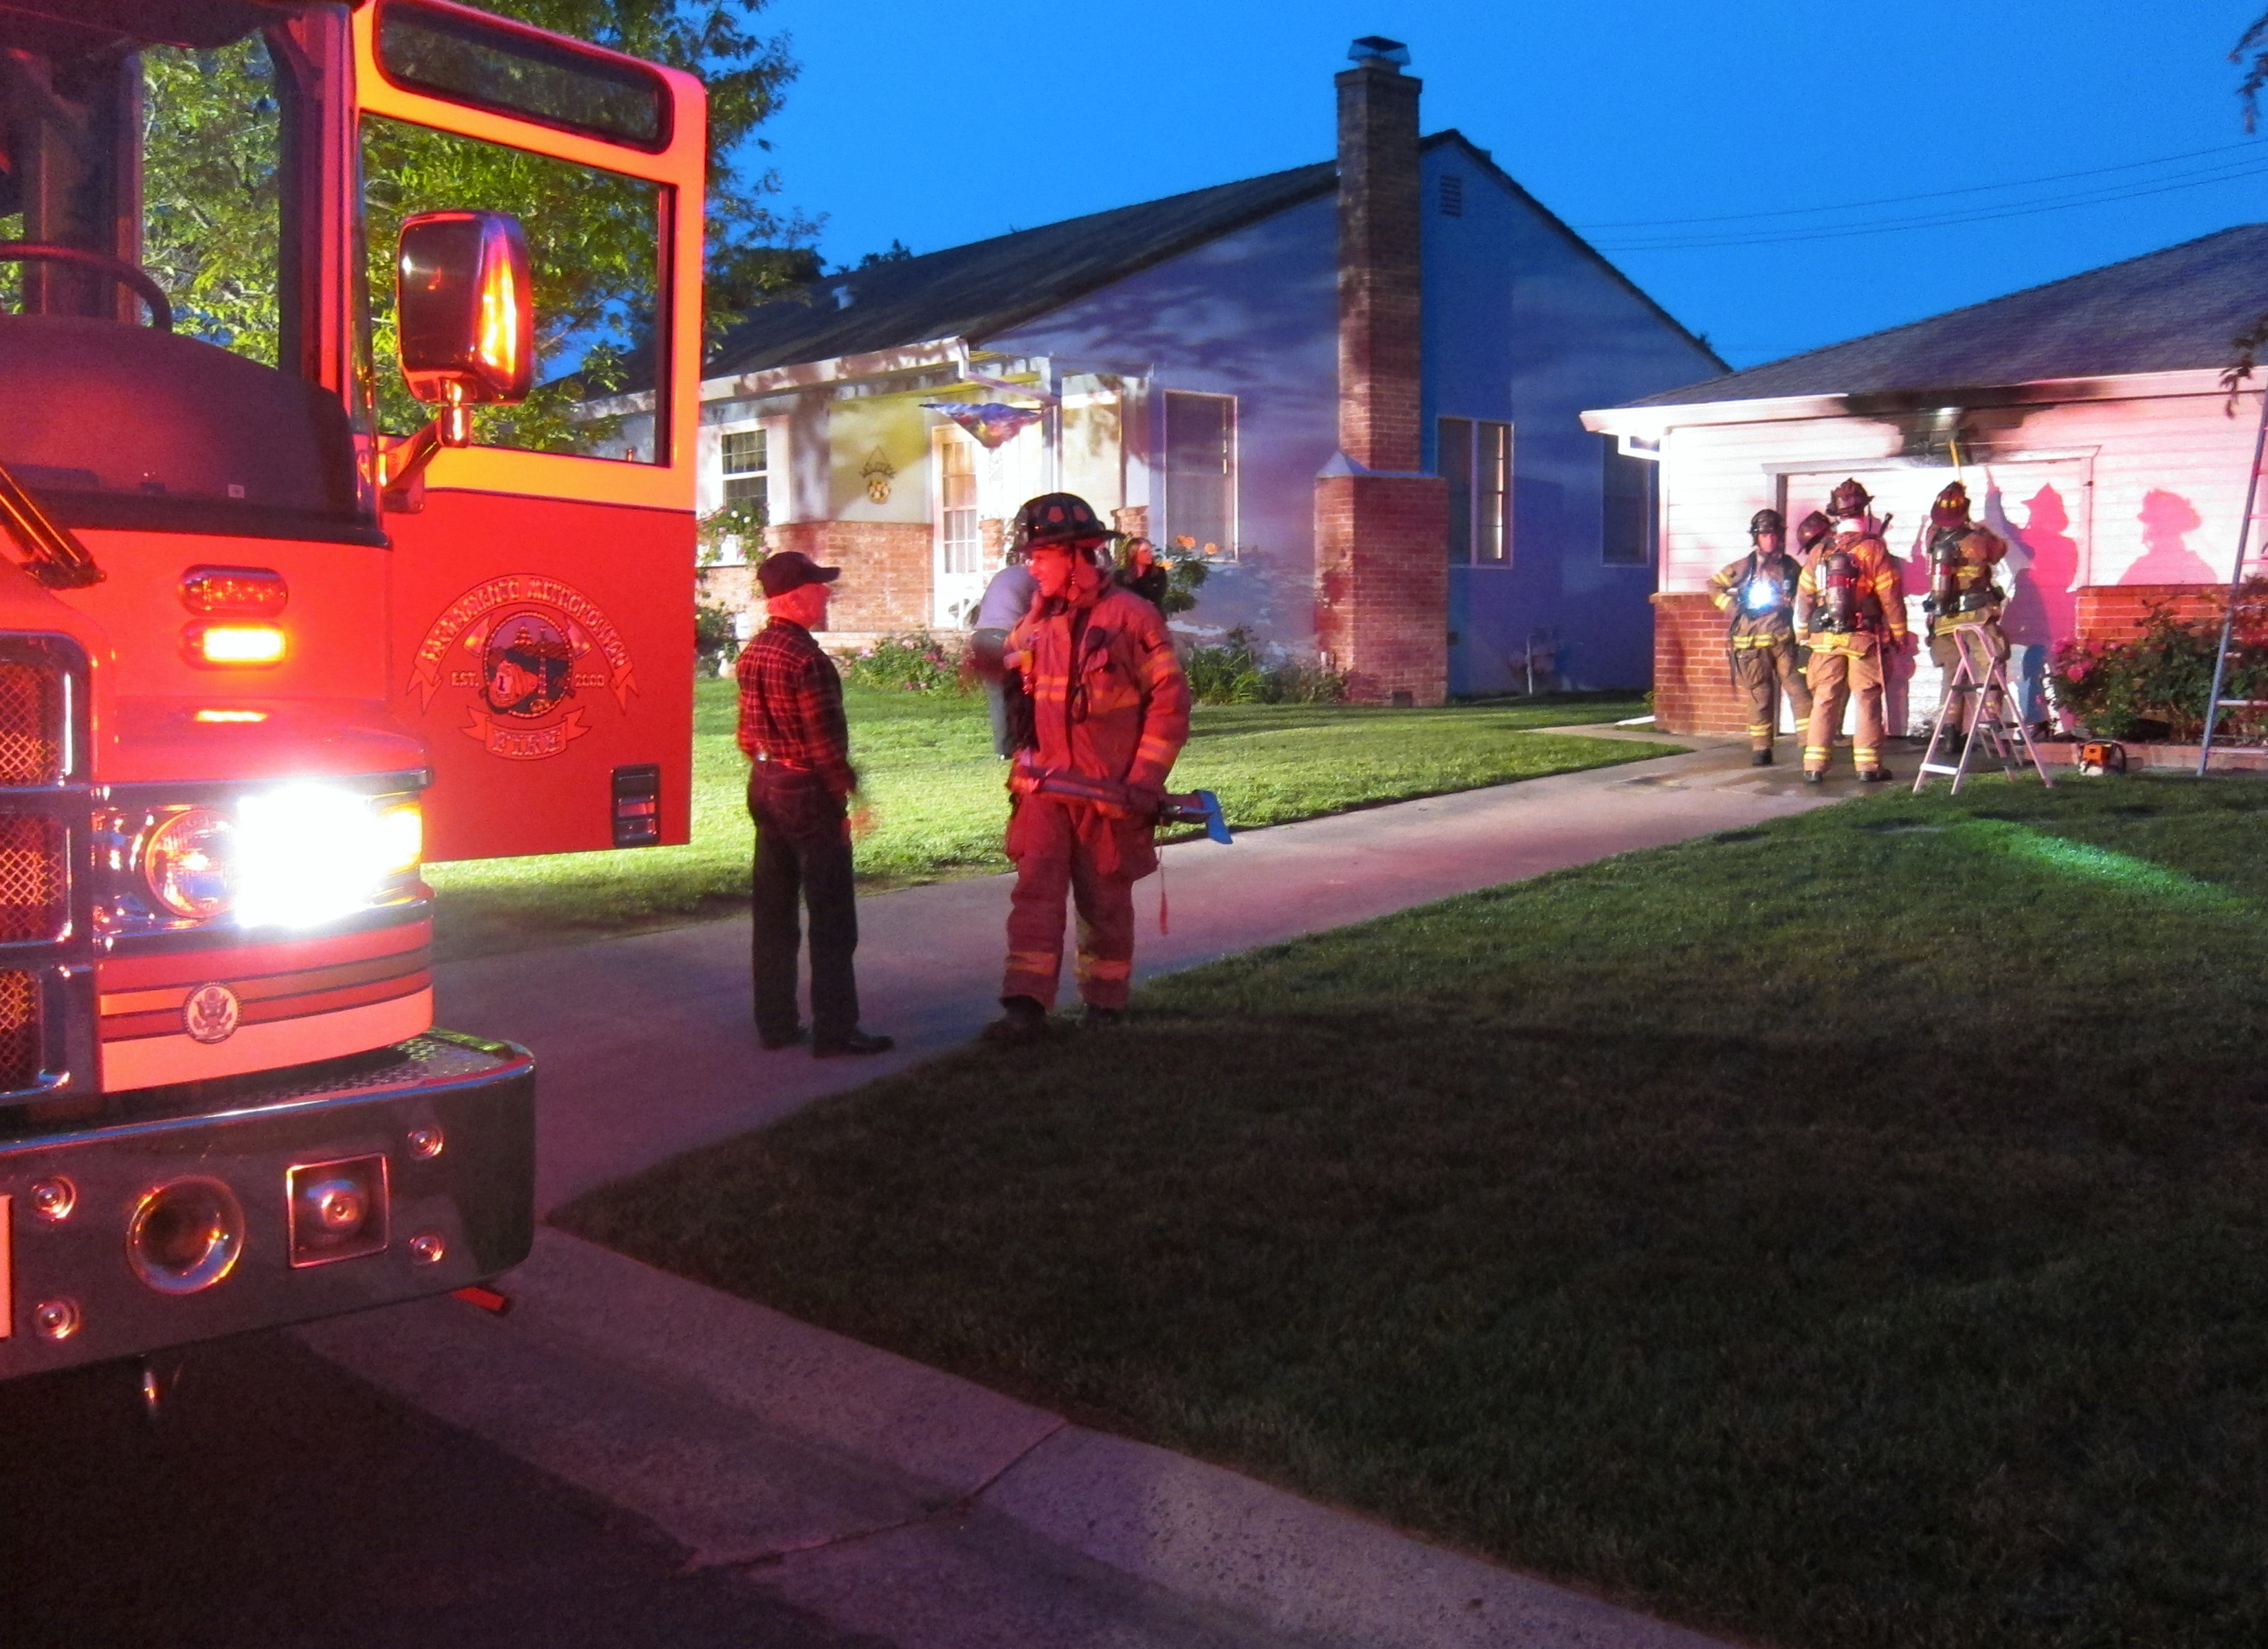
house, metro, dusk, transport, vehicle, suburban, fire, firefighter, firetruck, screenshot, sac